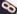
Number: 8